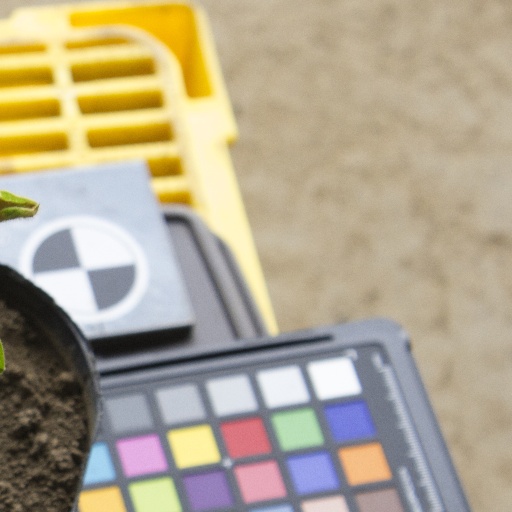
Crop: soybean